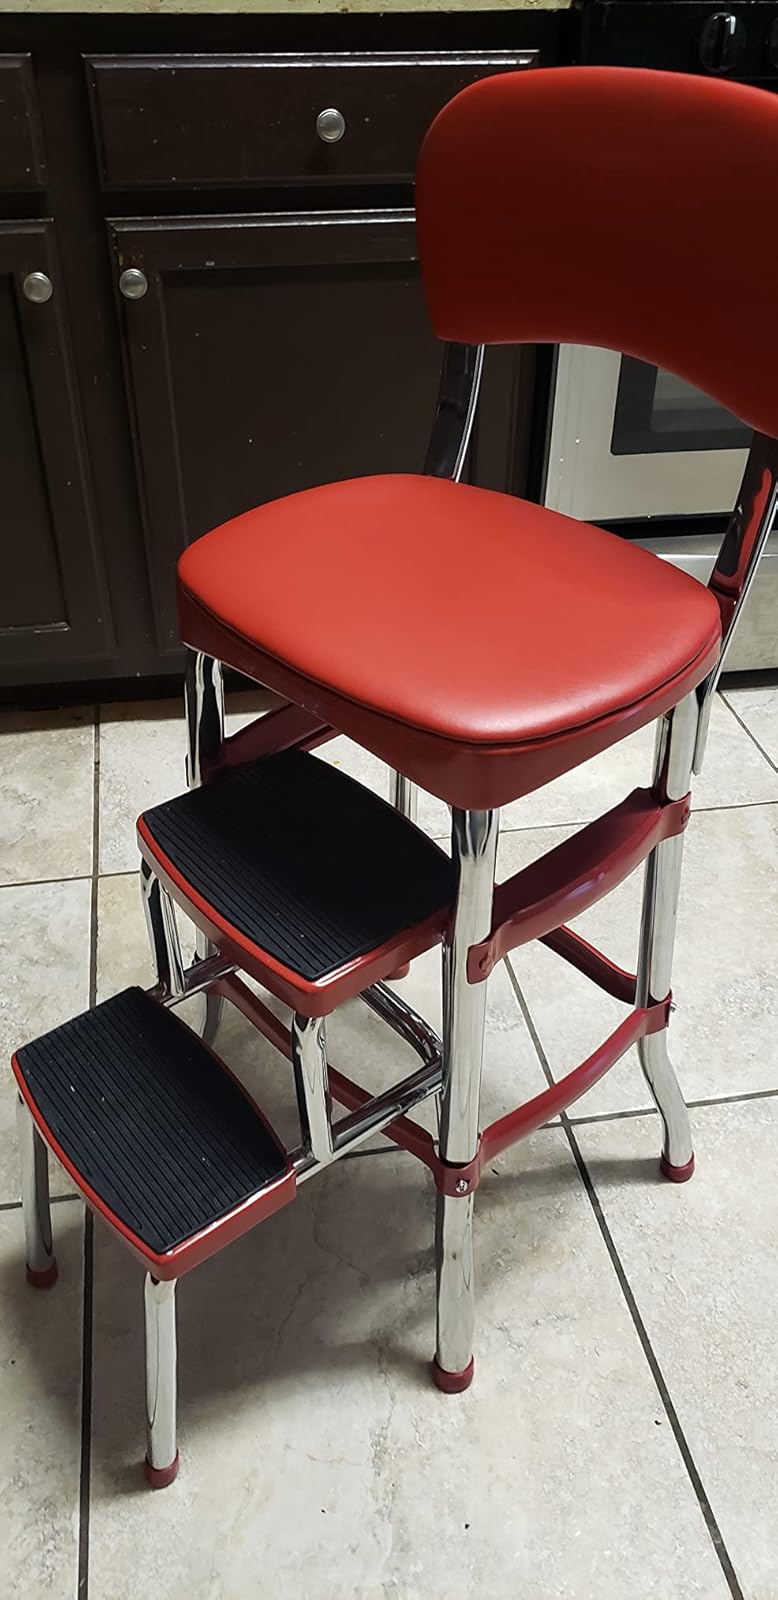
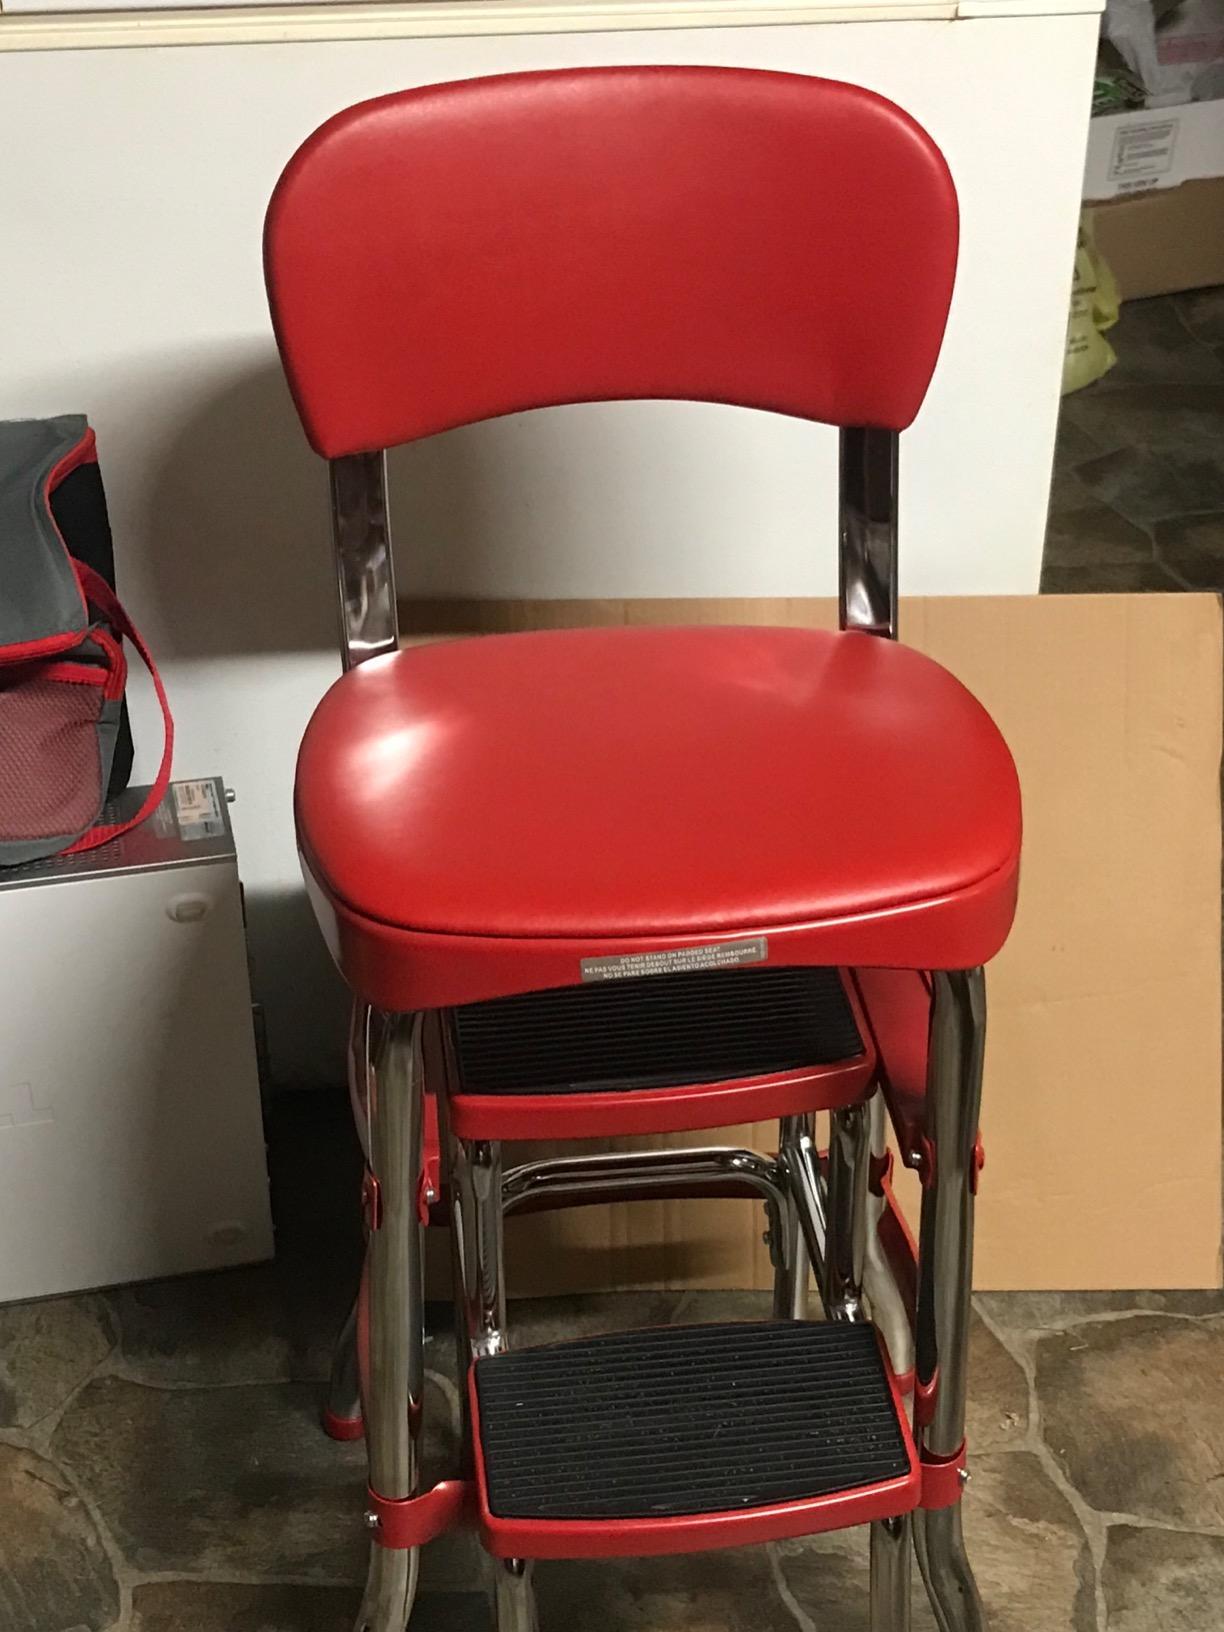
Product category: items_chair
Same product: yes